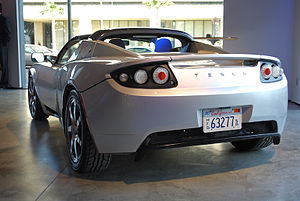
Tesla Roadster / Galleri
Tesla Roadster er en batteridreven elbil, produceret af Tesla Motors i Californien mellem 2008 og 2012. Det var det første masseproducerede, motorvejsparate elektriske køretøj i USA. Siden 2008 har Tesla solgt mere end 2.400 Roadstere i 31 lande. I 2010 begyndte Tesla at producere Roadstere med rattet i højre side, målrettet det britiske marked. Prisen for en nybygget Roadster lå i 2010 på 109.000 USD i USA, 86.950 GBP i UK, 191.888 AUD i Australien og ca. 84.000 euro i det kontinentale Europa. Som et elektrisk køretøj kunne man dog i mange lande få skattefradrag, rabat e.l.